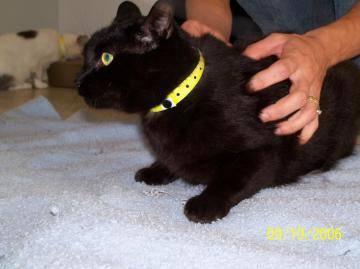
cat